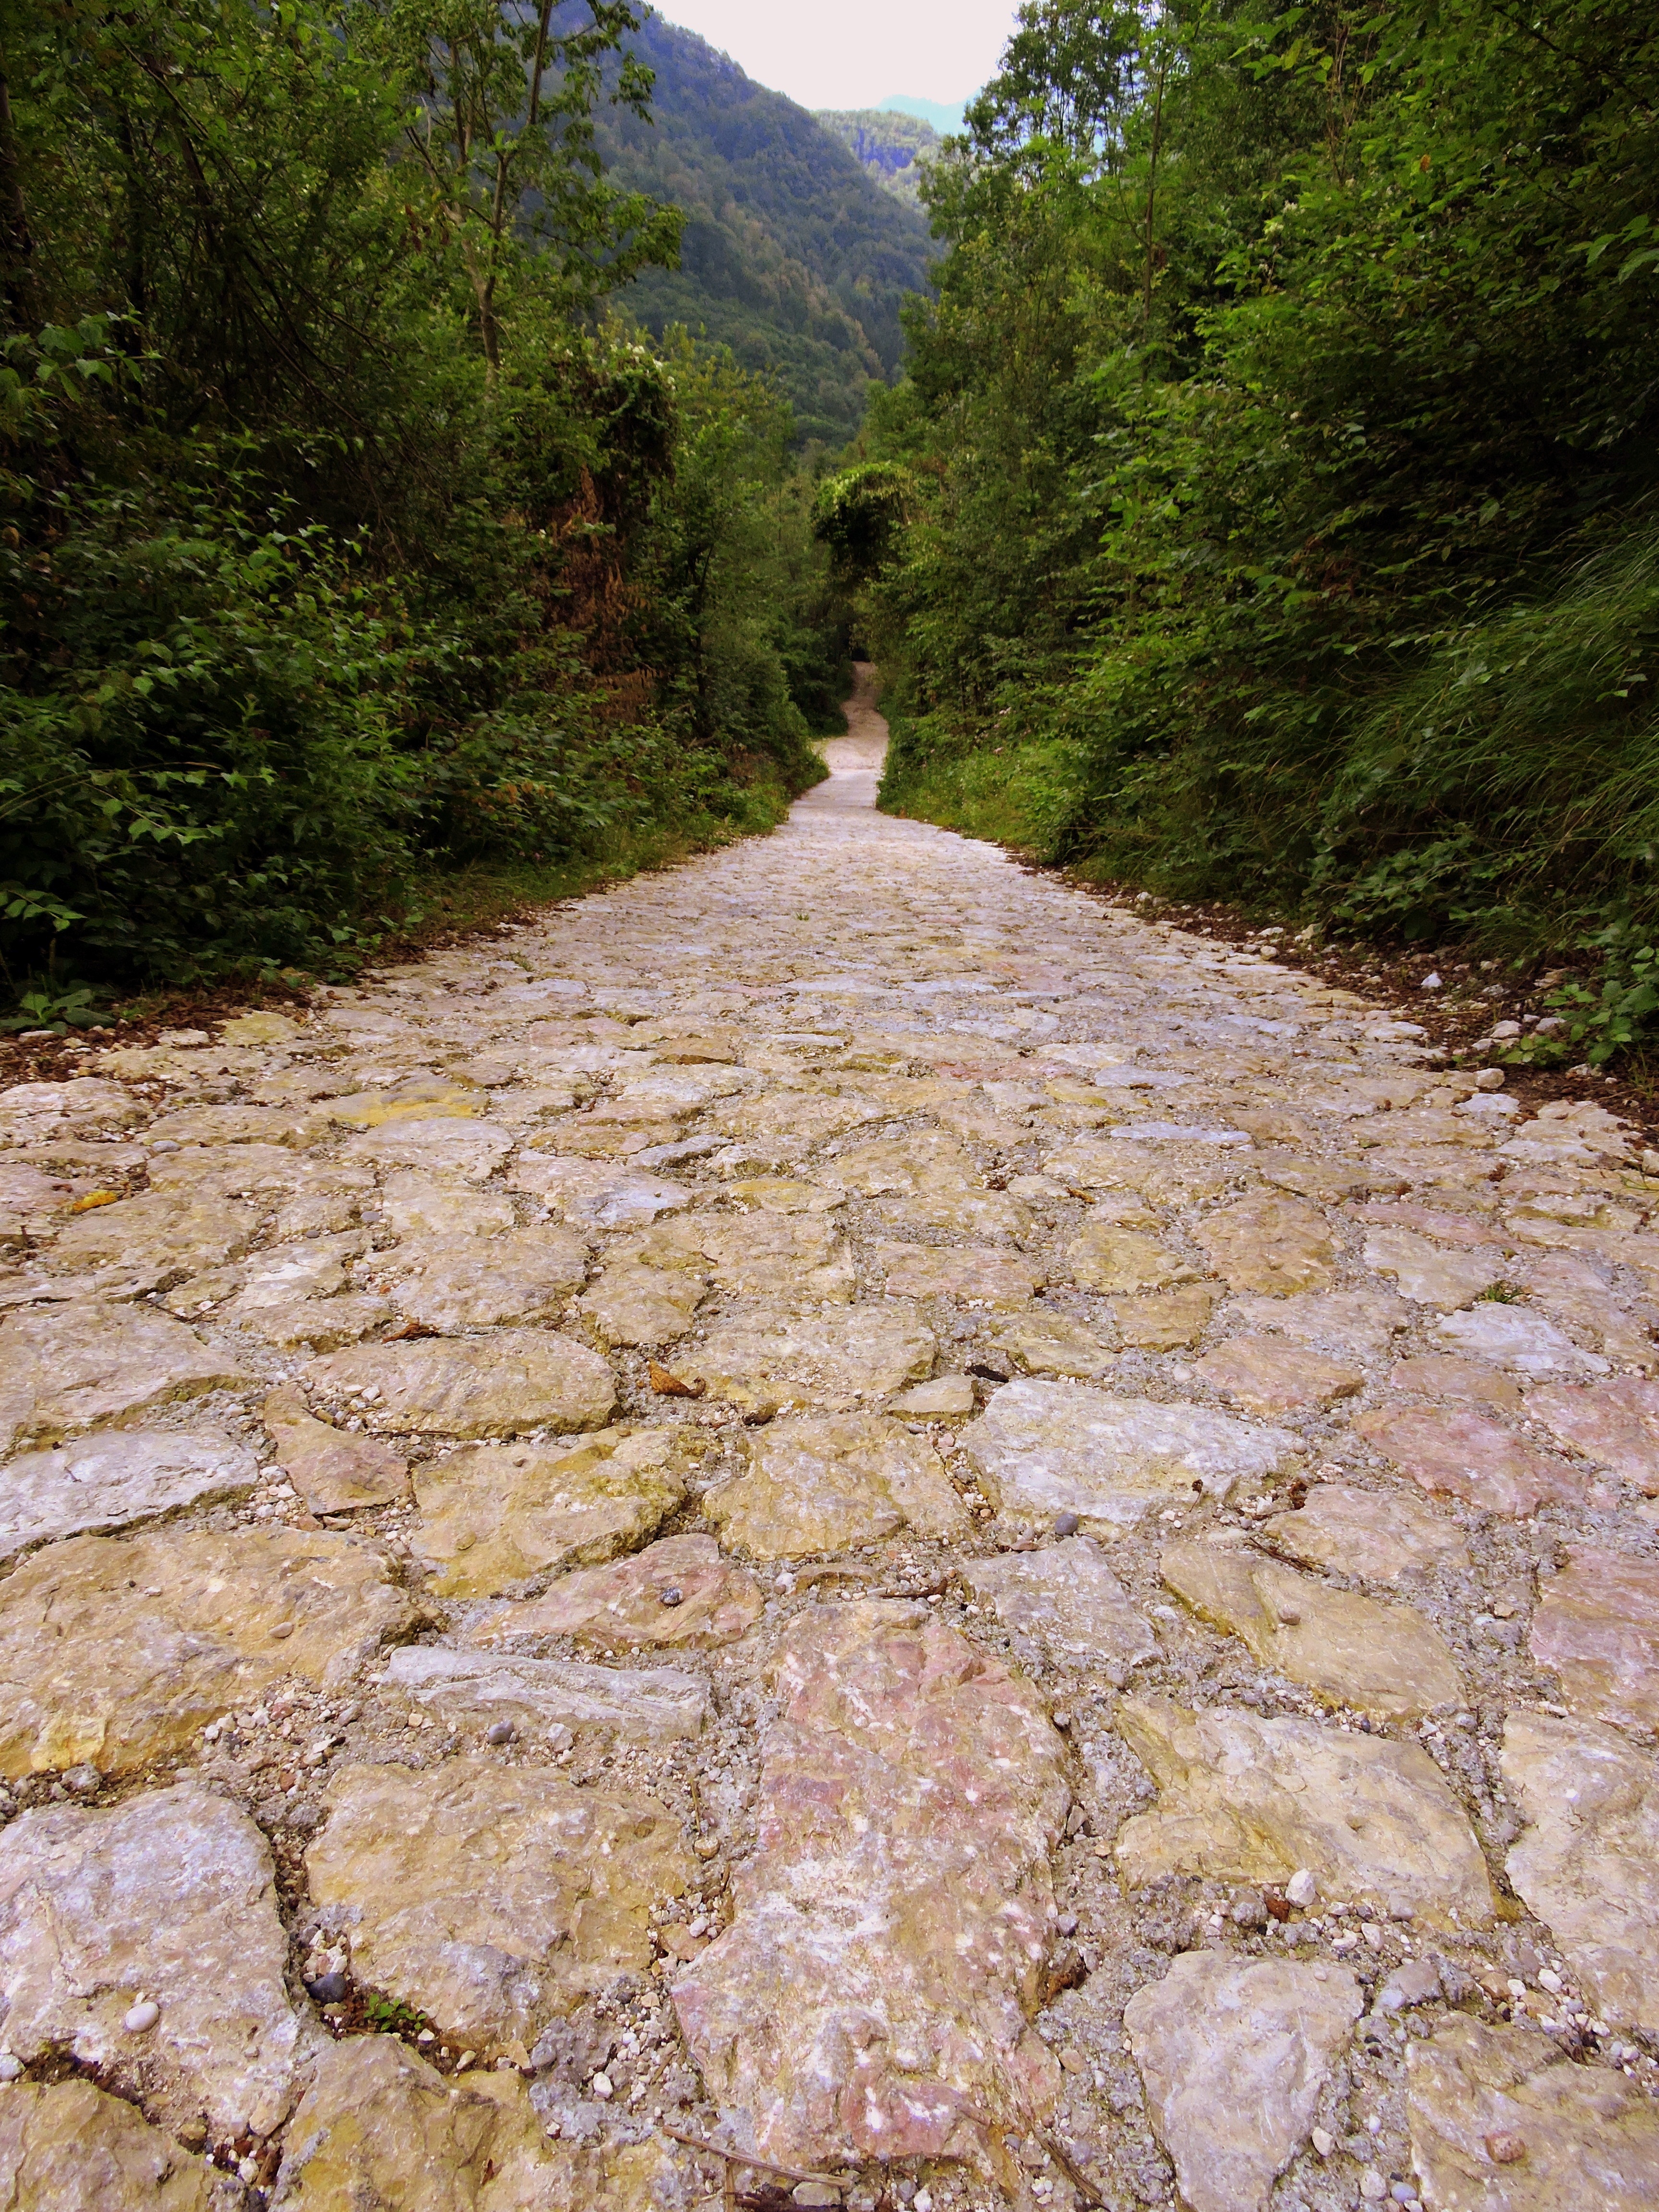
rock, mountain, hiking, trail, stone, walk, stream, soil, italy, ridge, geology, veneto, wadi, flooring, val fraselle, geological phenomenon